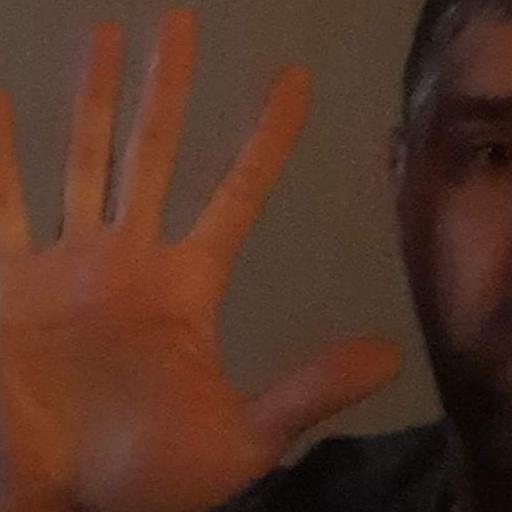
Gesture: palm